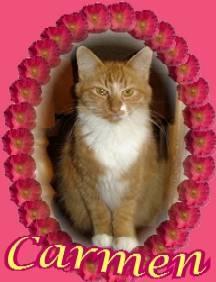
cat